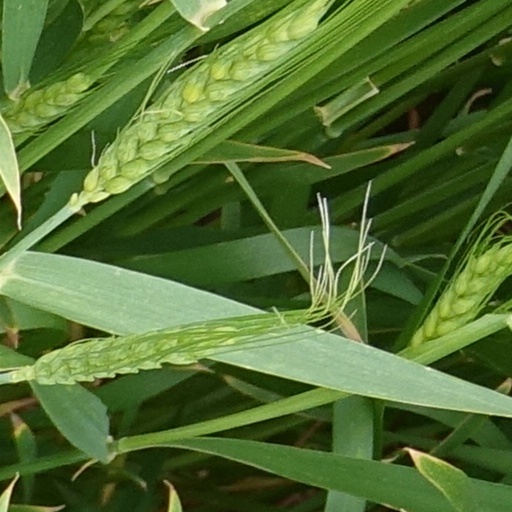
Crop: wheat